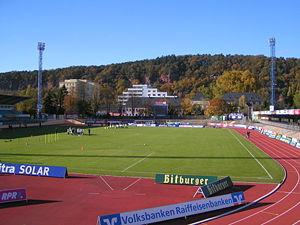
Le Moselstadion est un stade multifonction situé à Trèves en Allemagne. Le club de football de l'Eintracht Trèves joue ses matchs à domicile dans ce stade.